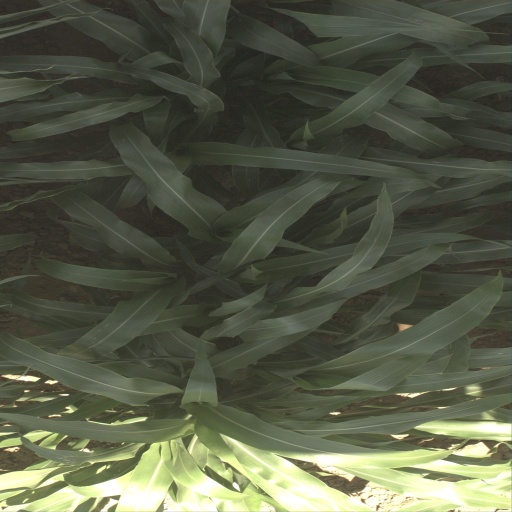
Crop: sorghum